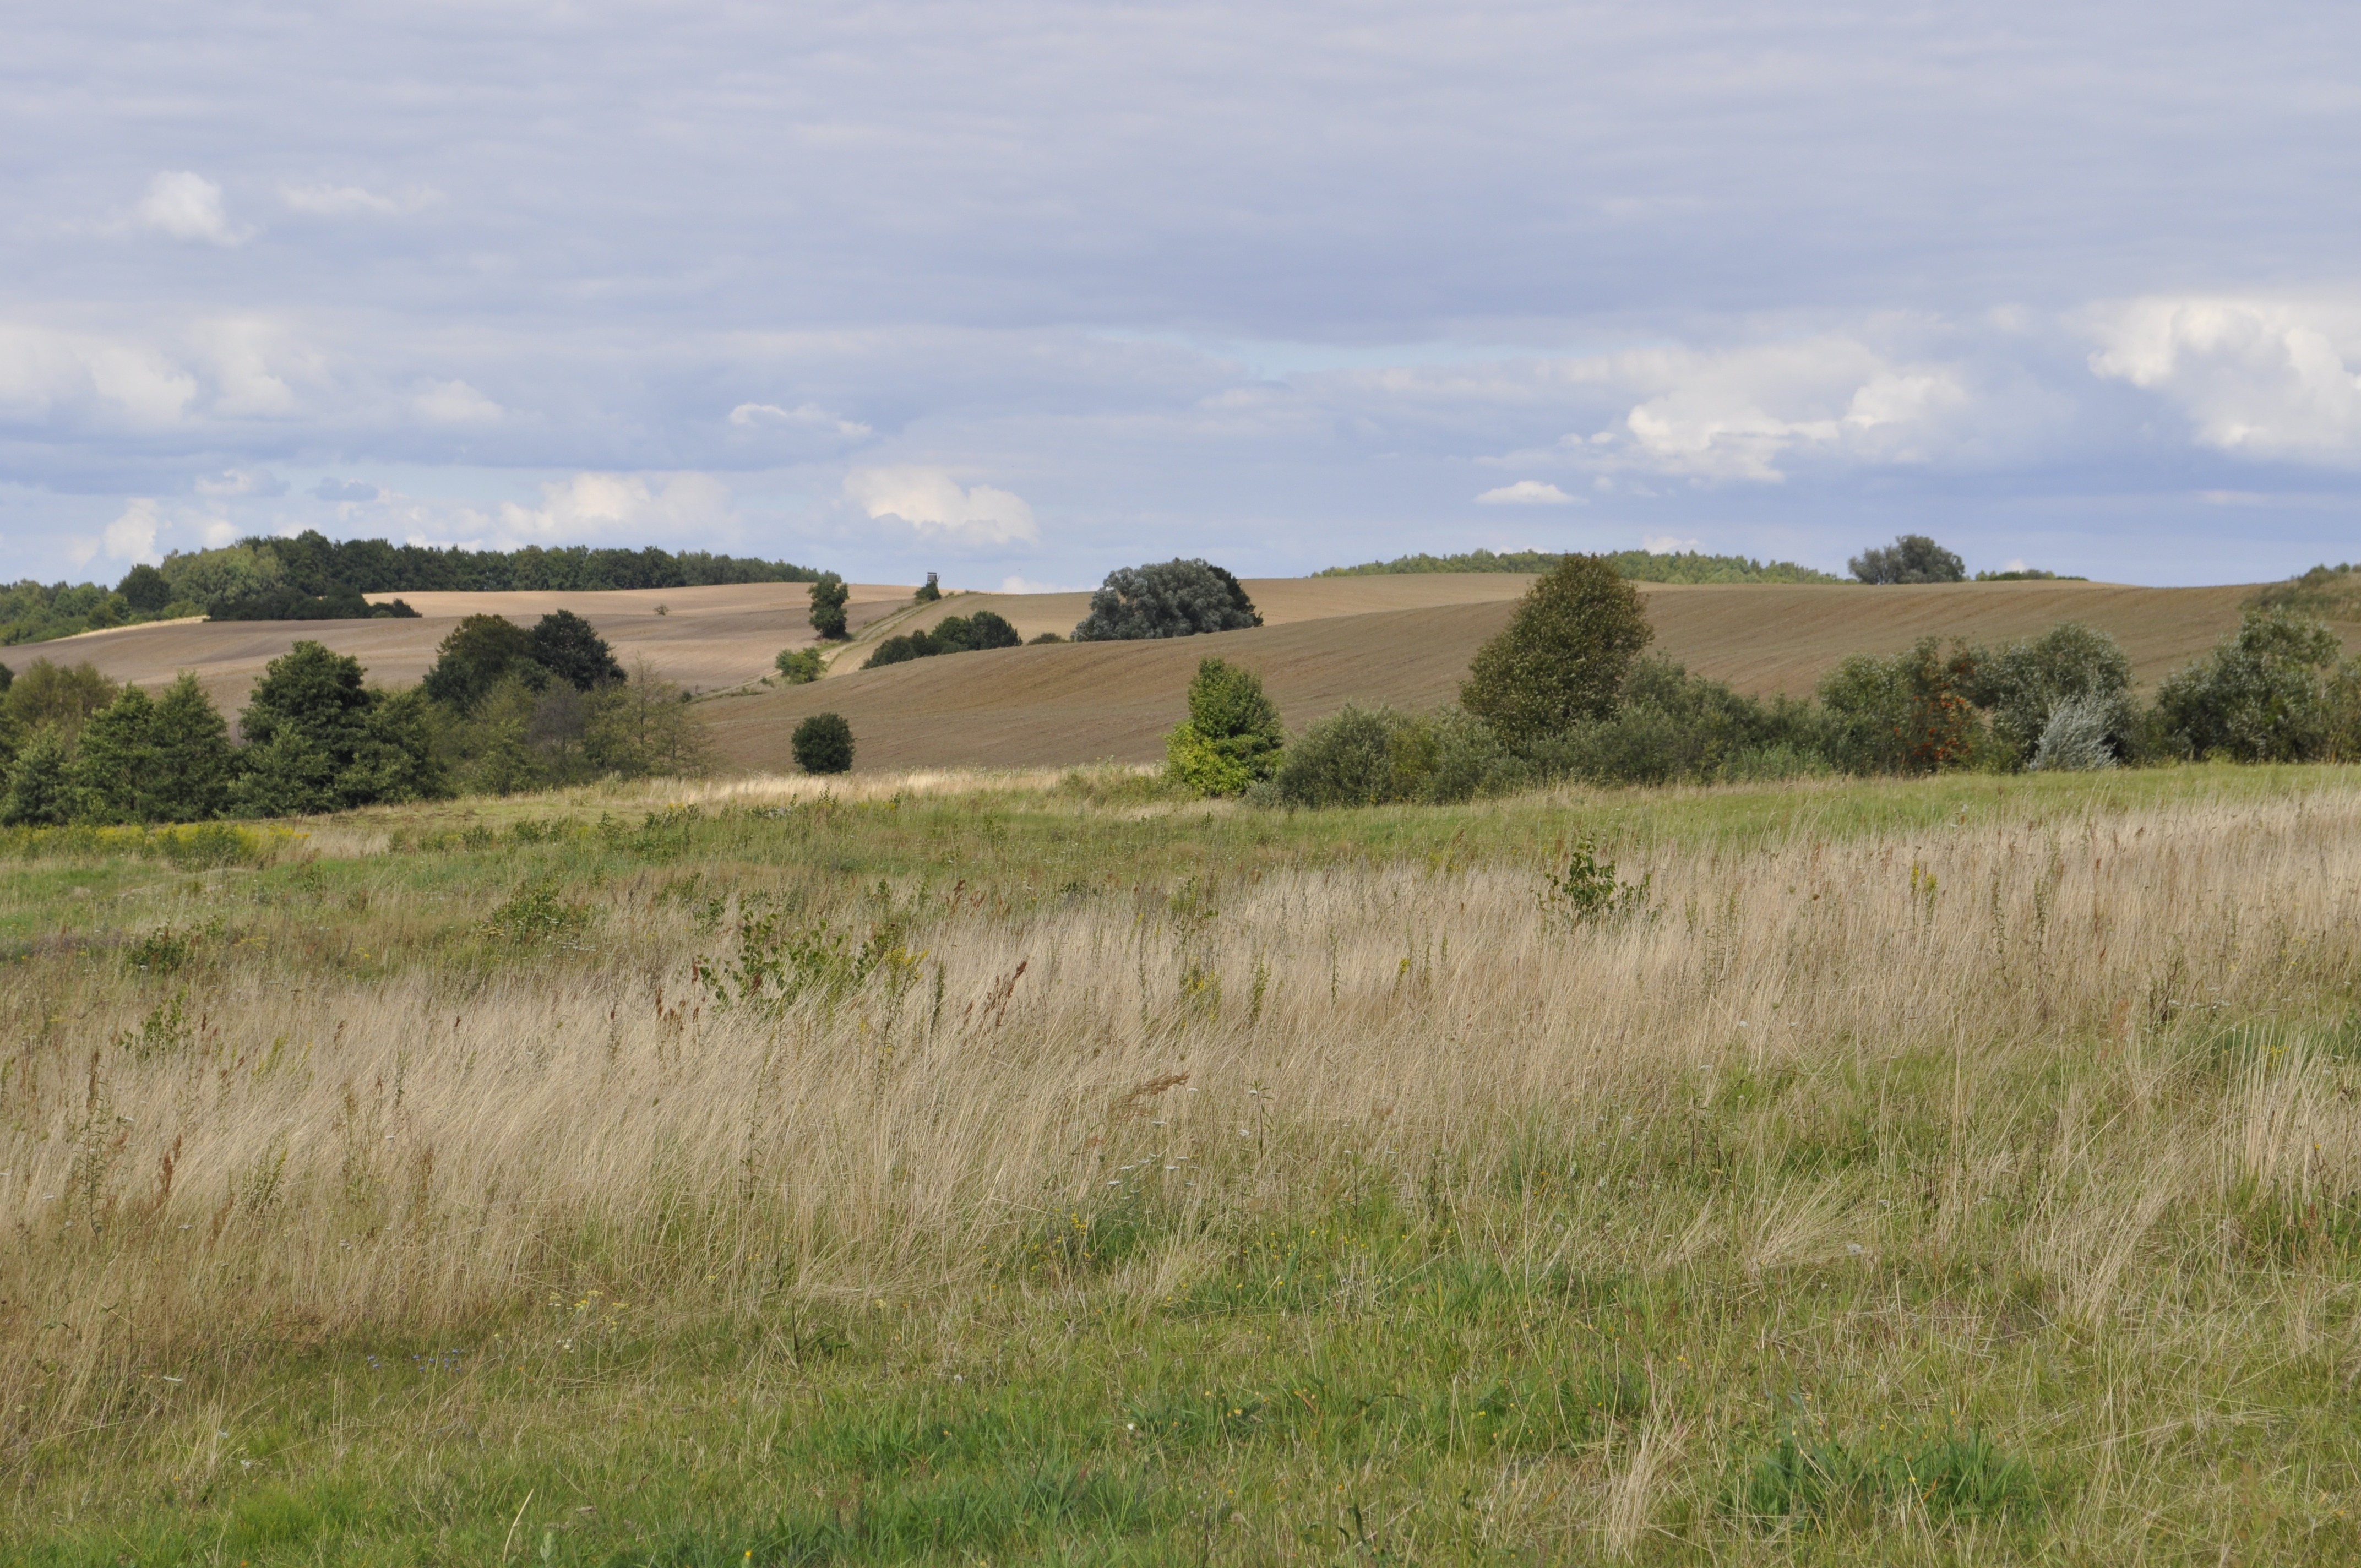
landscape, tree, grass, marsh, field, farm, meadow, prairie, hill, view, pasture, ranch, savanna, plain, mountains, grassland, poland, wetland, habitat, safari, ecosystem, steppe, rural area, natural environment, geographical feature, grass family, land lot